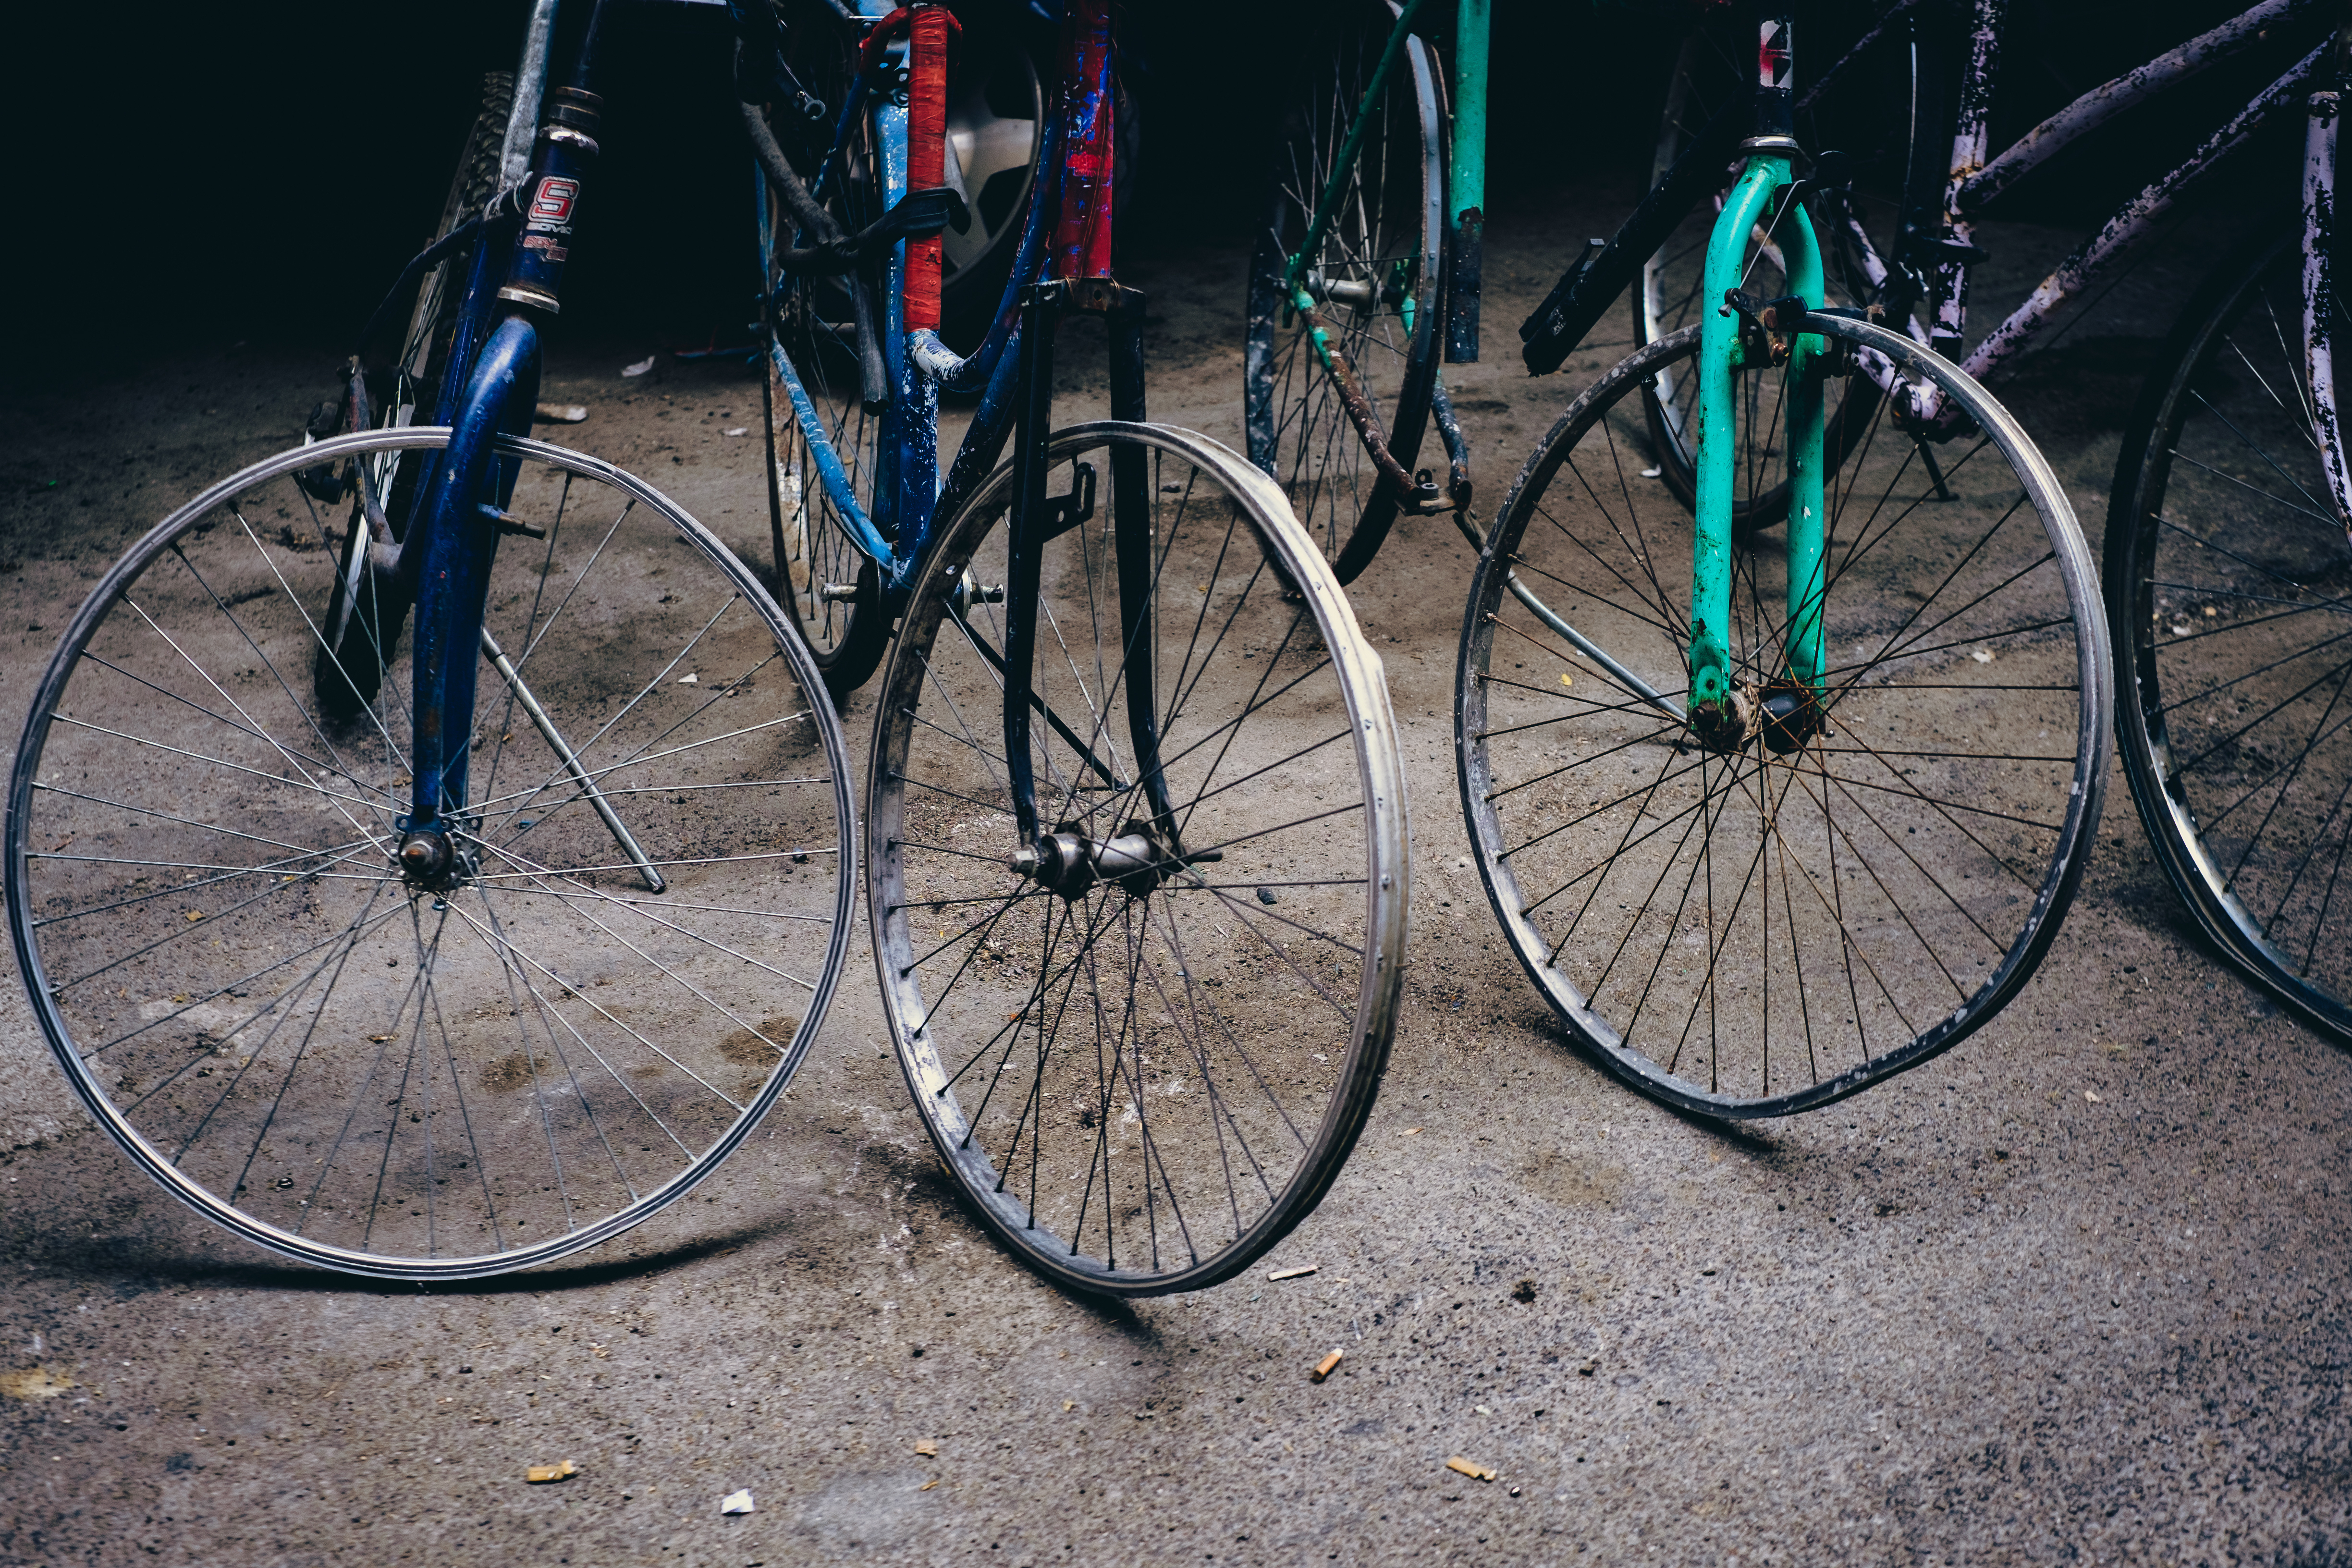
wheel, bicycle, vehicle, sports equipment, mountain bike, cycling, bicycle frame, bicycle wheel, land vehicle, cycle sport, cyclo cross bicycle, cyclo cross, bicycle racing, road bicycle, racing bicycle, hybrid bicycle